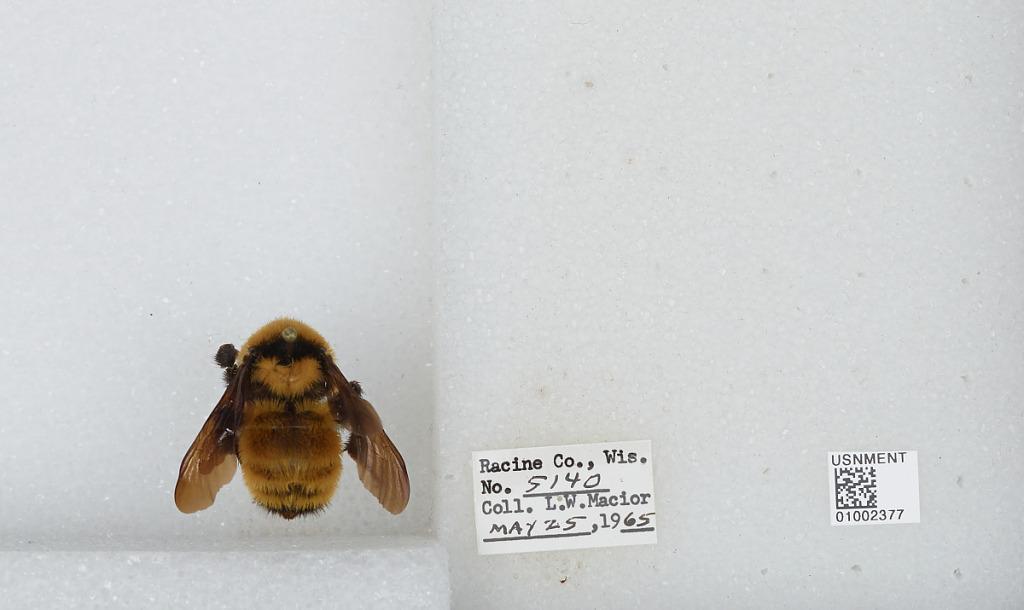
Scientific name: Bombus (Fervidobombus) fervidus fervidus (Fabricius)
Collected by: L. Macior
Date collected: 1965-5-25
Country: United States
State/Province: Wisconsin
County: Racine
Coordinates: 42.78, -87.76